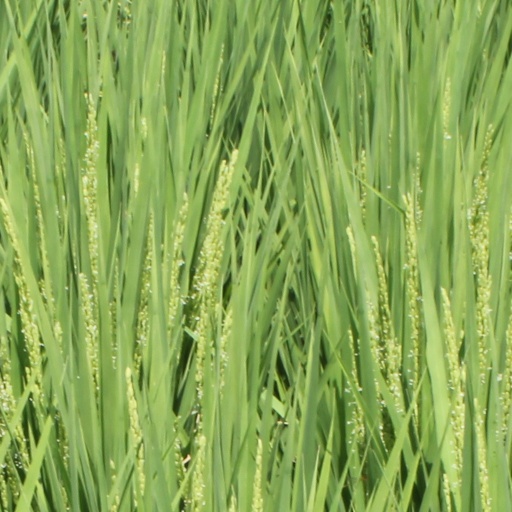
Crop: rice